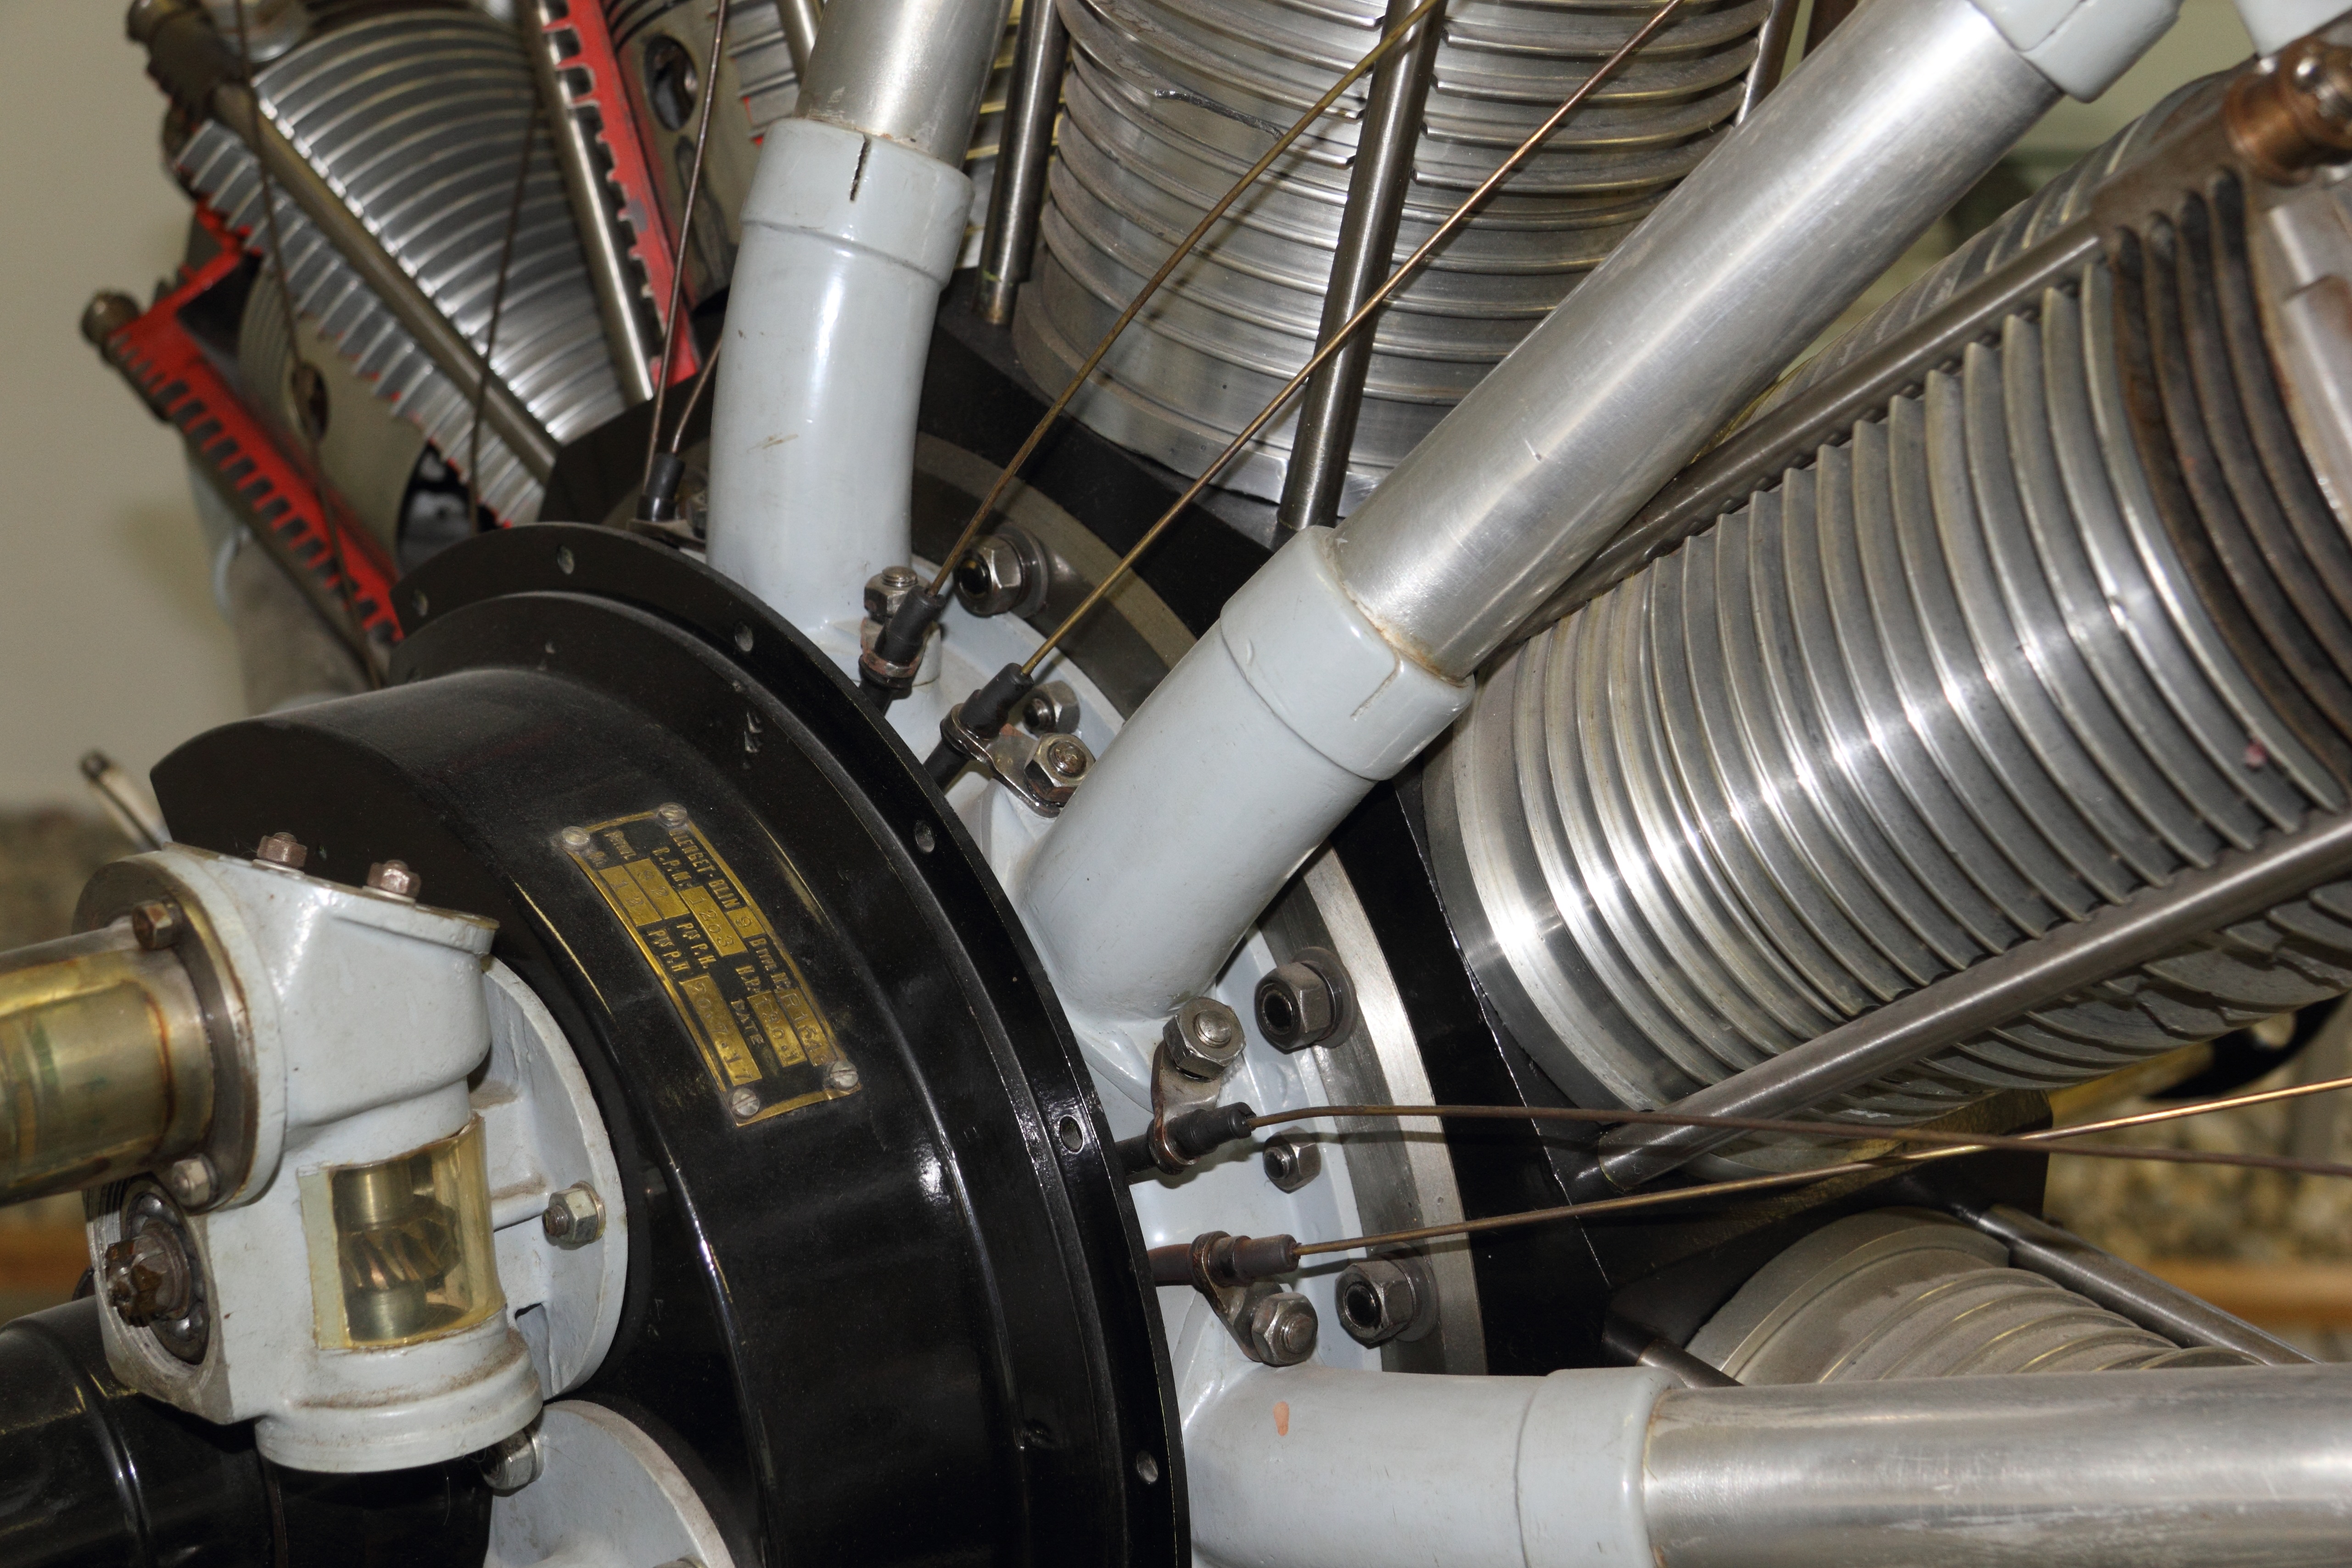
car, wheel, airforce, vehicle, museum, motorcycle, aviation, engine, germany, berlin, propeller, combustion, gatow, rotary, auto part, automobile make, automotive exterior, aircraft engine, automotive engine part